Poker Face (TV series)

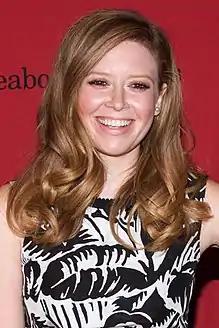
Natasha Lyonne garnered acclaim for her performance.

"Poker Face" was met with critical acclaim upon release. The review aggregator website Rotten Tomatoes reported a 98% approval rating for the first season, with an average rating of 8.4/10, based on 114 critic reviews. The website's critics consensus reads, "With the incomparable Natasha Lyonne as an ace up its sleeve, "Poker Face" is a puzzle box of modest ambitions working with a full deck." Metacritic, which uses a weighted average, assigned a score of 84 out of 100 based on 44 critics, indicating "universal acclaim".